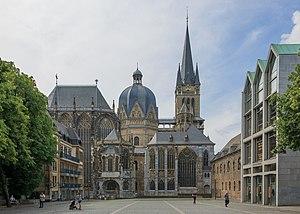
La Cathédrale d&#39
La chapelle palatine d’Aix-la-Chapelle était la chapelle privée de Charlemagne située à Aix-la-Chapelle, une ville d'Allemagne dans le Land de Rhénanie-du-Nord-Westphalie. Commencée vers 792, consacrée en 804 et achevée en 805, elle fait partie du palais d'Aix-la-Chapelle. Elle contient les restes de Charlemagne et a été le site de couronnements pendant environ 600 ans. Elle a été intégrée dans l'actuel cathédrale d'Aix-la-Chapelle.
Le palais d’Aix-la-Chapelle était un ensemble de bâtiments résidentiels, politiques et religieux choisi par Charlemagne pour être le centre du pouvoir carolingien. Le palais était situé dans la ville actuelle d’Aix-la-Chapelle qui se trouve à l'ouest de l’Allemagne, dans le Land de Rhénanie-du-Nord-Westphalie. On sait que le gros œuvre était terminé en 798 et que la chapelle fut consacrée en 805, mais les travaux continuèrent jusqu’à la mort de Charlemagne en 814. C’est Eudes de Metz qui dessina les plans du palais qui s’inscrivait dans le programme de rénovation du royaume voulue par le souverain. La majeure partie du palais a été détruite, mais il subsiste la chapelle palatiale qui est considérée comme une richesse de l’architecture carolingienne et un beau témoin de la Renaissance carolingienne.
La cathédrale d'Aix-la-Chapelle est la plus vieille cathédrale d'Europe du Nord. Depuis les débuts de sa construction au VIIIᵉ siècle sous le règne de Charlemagne qui fera d'Aix-la-Chapelle sa capitale, l'édifice n'a jamais cessé d'être admiré. Il est inscrit au patrimoine mondial de l'UNESCO depuis 1978.